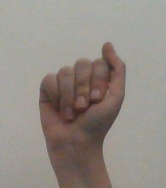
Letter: saad